Metsä (theme park)

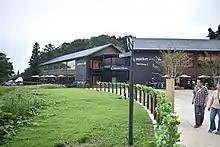
Metsä Village

Metsä is a Nordic-themed entertainment complex in Hannō, Saitama Prefecture, Japan. The complex consists of Metsä Village, entertainment and leisure area which opened in November 2018, and Moominvalley Park, which opened in 2019. The park was initially planned to start operation in 2015 to mark the 100th birthday of Finnish writer Tove Jansson. On June 30, 2015, it was announced that the opening would be delayed until 2017 at the earliest. On December 6, 2016, the opening date was further delayed to spring 2019.